Jyotsna Keshav Bhole

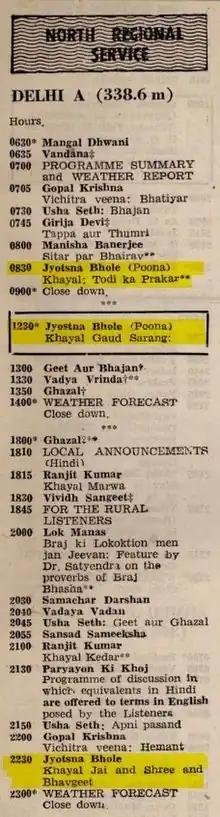
Broadcast schedule for songs by Jyotsna Bhole from the Delhi station of All India Radio (AIR) on Tuesday, 16 September 1958. "Akashvani Magazine, 14 September 1958".

In addition to live concerts, Jyotsnabai’s songs were also broadcast by the Mumbai and Delhi stations of the All India Radio (AIR). Gradually, she gained immense popularity as a "bhavgeet" singer among the masses. Seeing the growing demand for her songs, a national program of music was organized by AIR wherein her songs were broadcast across India on 6 April 1974 at 9:30PM. In her performances, she mostly used to sing compositions of poets and lyricists like Raja Badhe, Anant Kanekar and M. G. Rangnekar. Among her well known "bhavgeet" songs were Badhe's three songs about "Maher" (Parent's home) from which "Majhiya Mahera Ja", composed by P. L. Deshpande became widely popular. Record companies such as "Young India" and "His Master's Voice" also released a number of recordings of her songs that reached places where she or her plays could not.